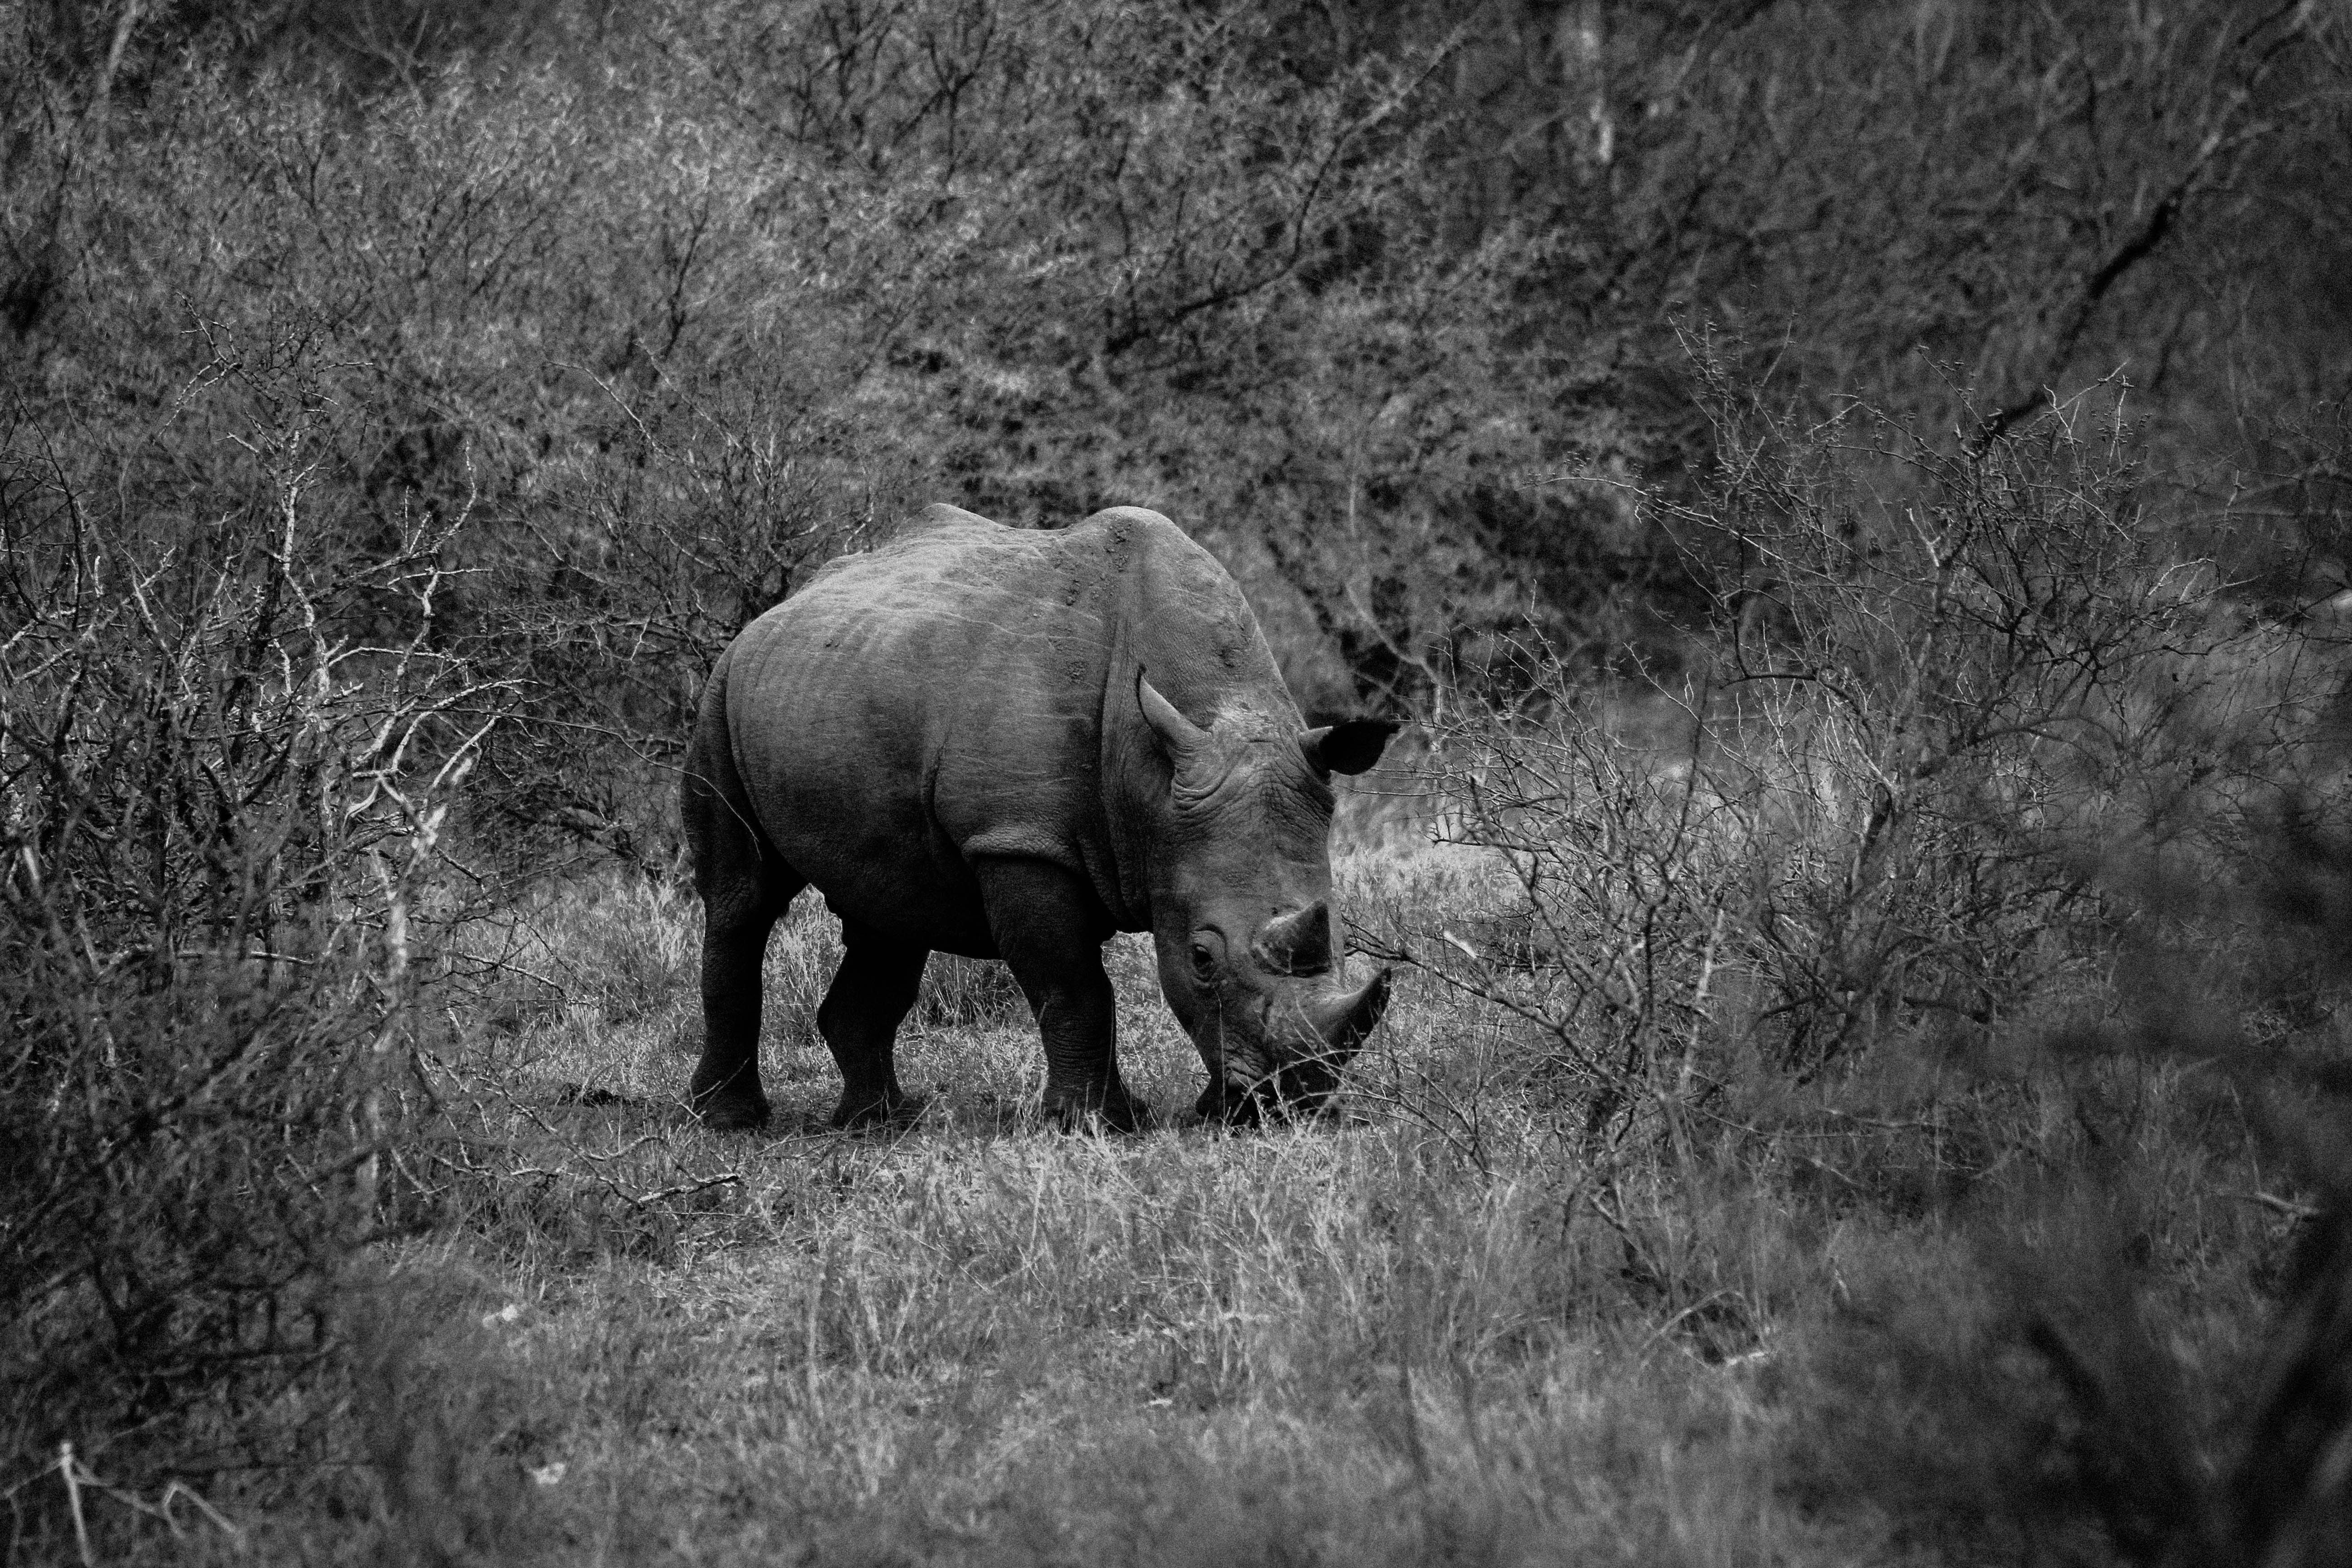
nature, grass, black and white, wildlife, mammal, monochrome, fauna, rhinoceros, monochrome photography